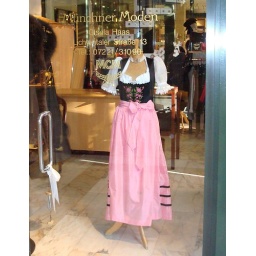
Traditional dress of Southern Germany seen in a shop window (Muenchner Moden, Lichtentaler Str. 13) in Baden-Baden